Cushing Eells

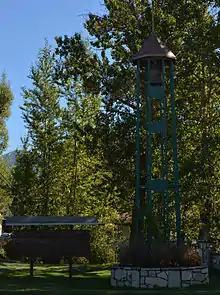
Eells Bell, Chewelah, Washington

On November 29, 1847, the Whitmans and eleven other missionaries at Waiilaptu were killed in what became called the Whitman massacre.